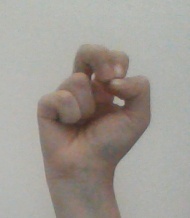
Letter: gaaf